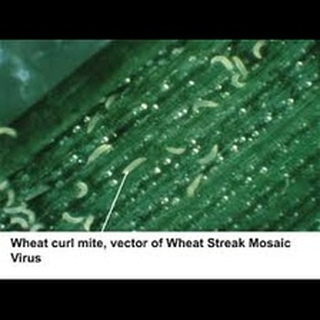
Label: wheat_mite